Kinnick Stadium

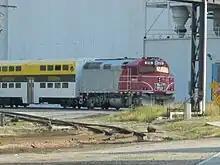
From 2004–2019, the Hawkeye Express train transported spectators to Kinnick Stadium from Coralville on game day.

Kinnick Stadium is well known for its pink visitors' locker rooms, a tradition started by emeritus Iowa coach Hayden Fry. Believing that pink would put opponents in a "passive mood", and because he thought that some believed pink was a "sissy color", Fry had the visiting locker rooms decorated completely in the color pink.